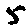
Label: 5